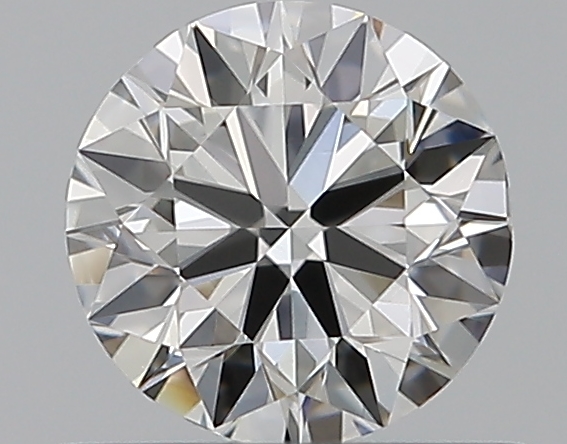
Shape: round
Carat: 0.5
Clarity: VVS2
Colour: G
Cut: VG
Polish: EX
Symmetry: VG
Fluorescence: F
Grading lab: GIA
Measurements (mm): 5 x 5.05 x 3.12